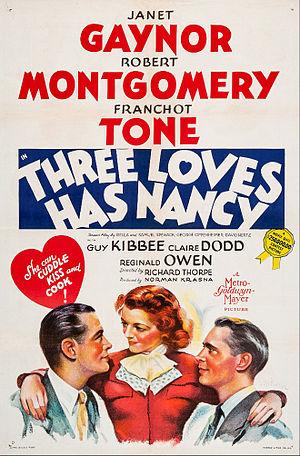
Nanette a trois amours est un film américain réalisé par Richard Thorpe, sorti en 1938.